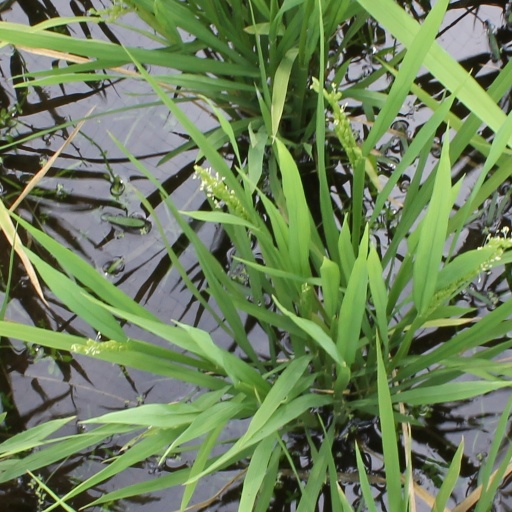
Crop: rice